Mountain Creek

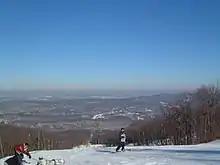
A view of Vernon from the top of the Red Tail Run at Mountain Creek

Great Gorge Resort was founded in McAfee, an unincorporated area of Vernon Township, in 1965 by Jack Kurlander and John Fitzgerald, who had worked at the now-closed Snow Bowl Ski Resort in Milton, New Jersey. Great Gorge was built on the former Fredericks farm.